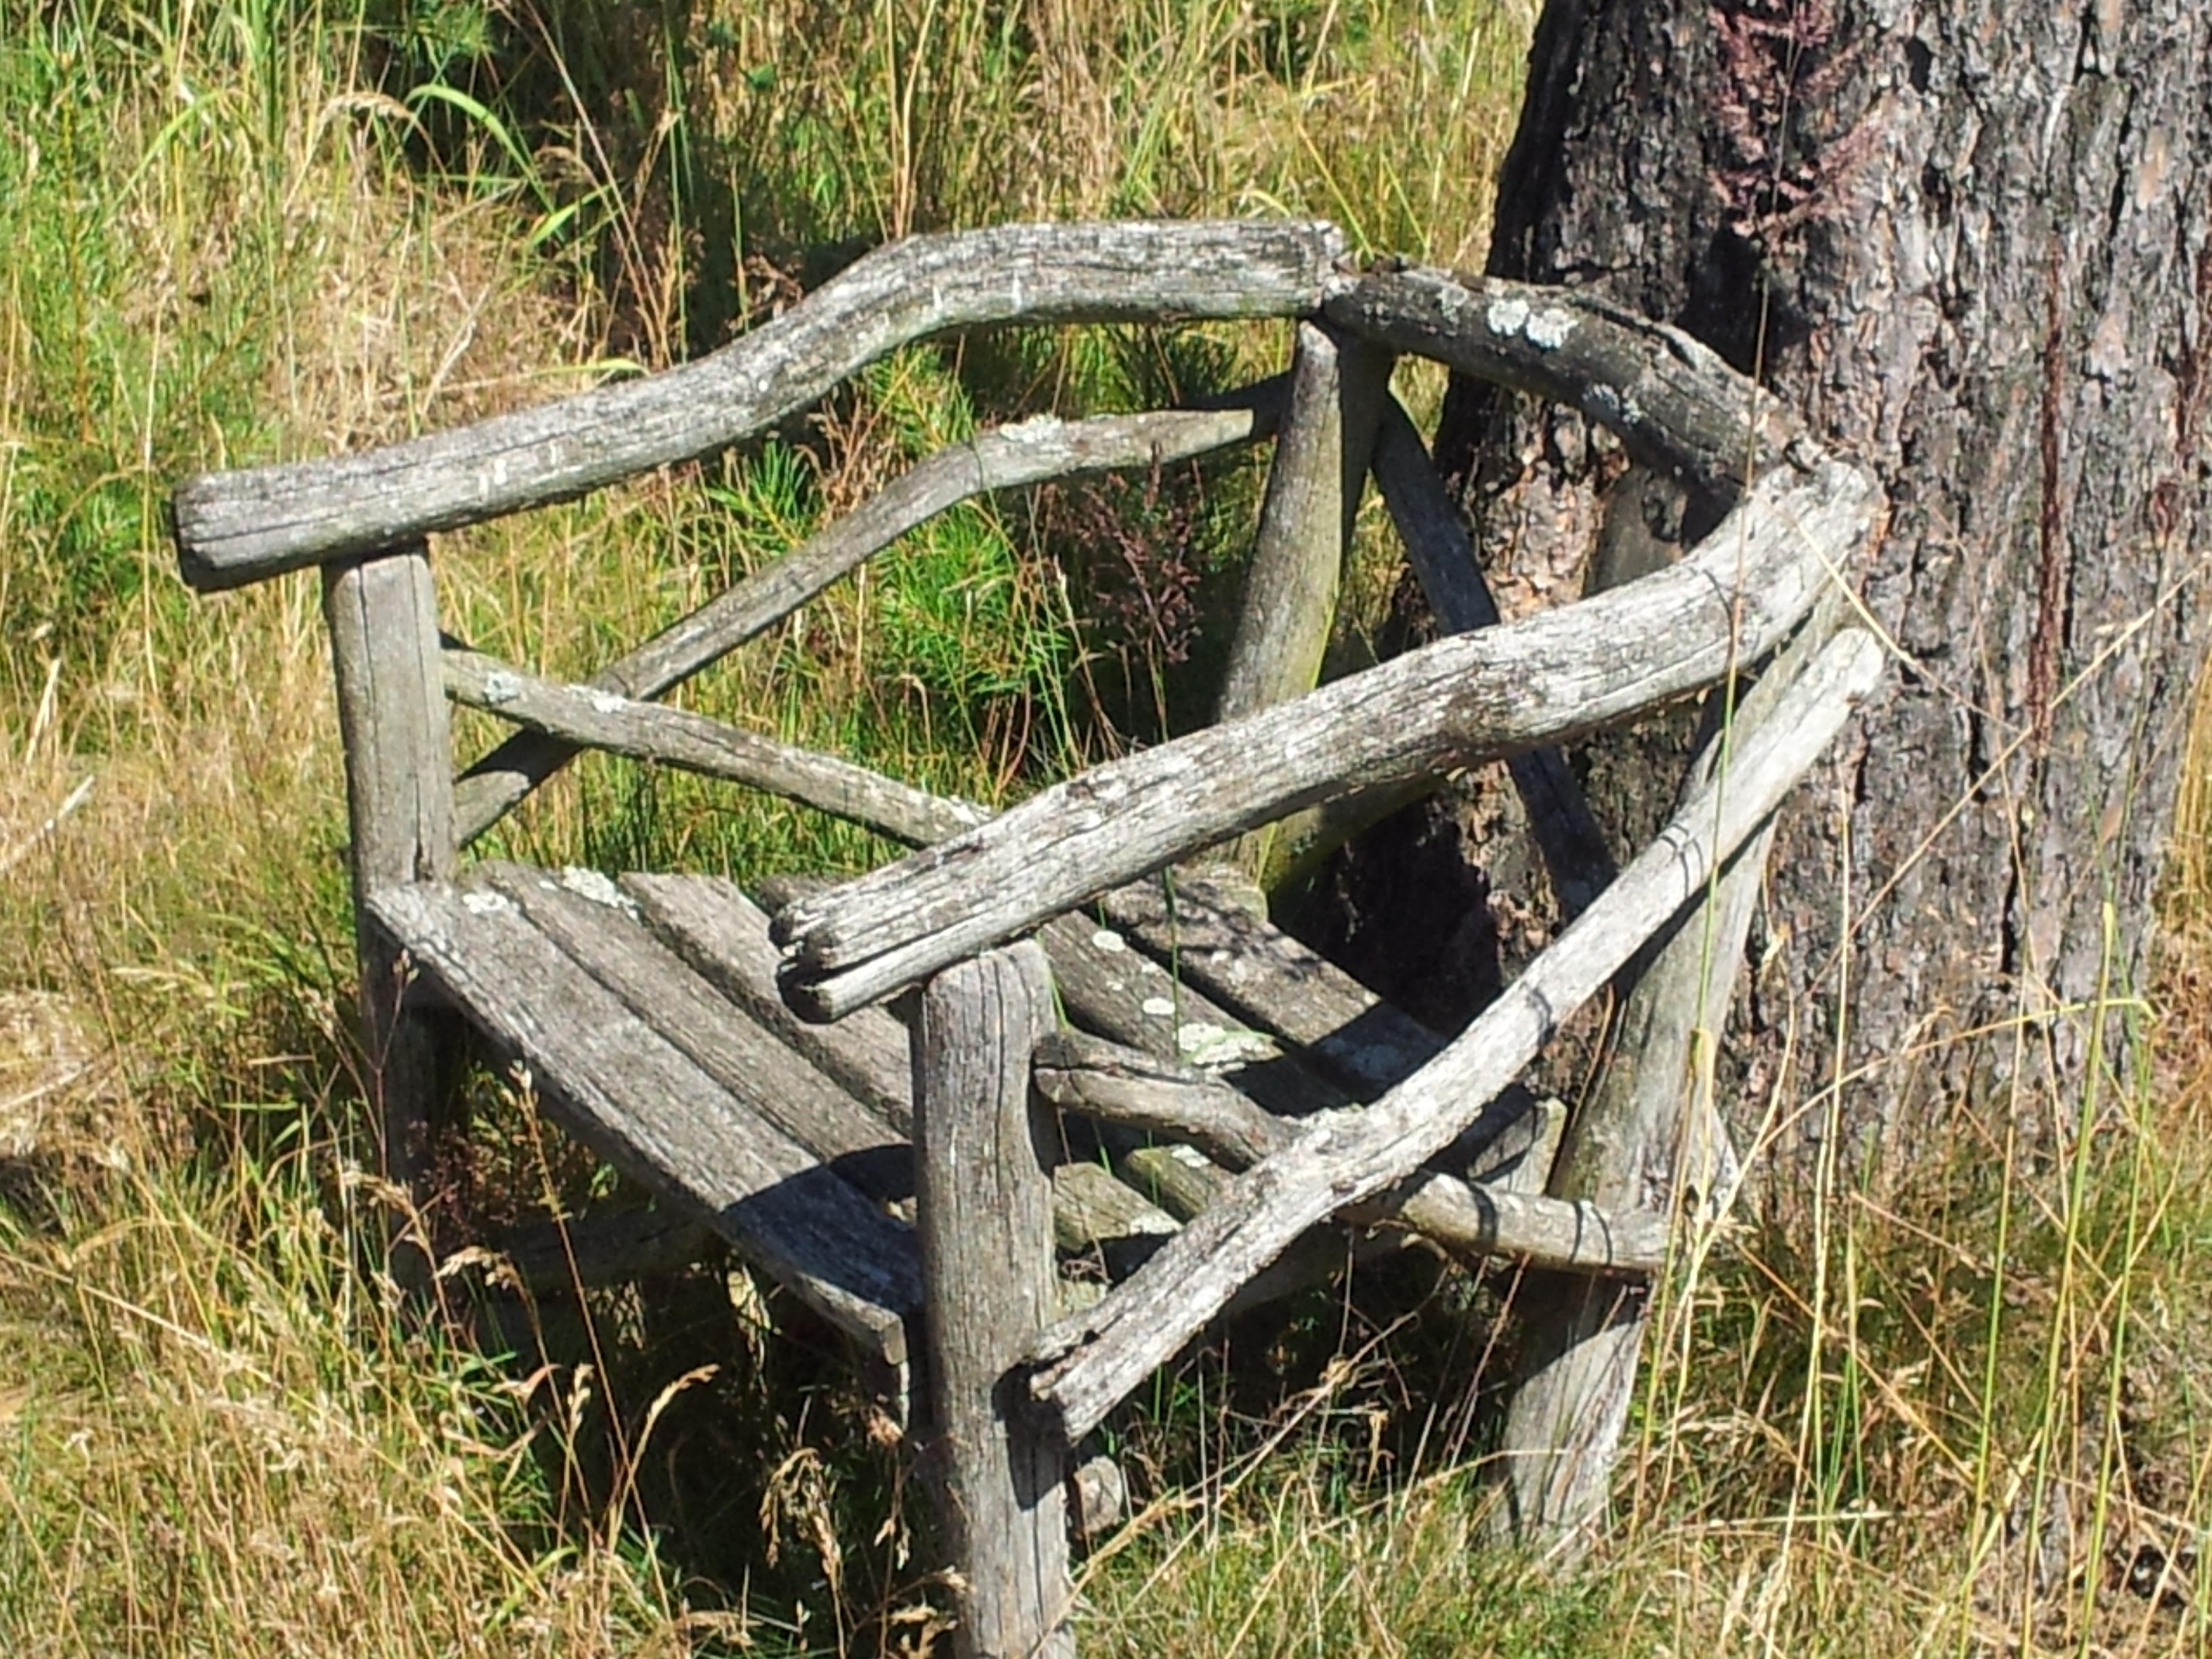
tree, nature, wood, chair, old, vehicle, agriculture, rots, hunter was, hunter seat, wooden chair